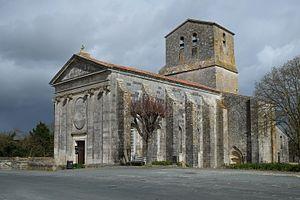
Église Saint-Pierre Soubise Charente-Maritime France
Soubise est une commune du sud-ouest de la France, située dans le département de la Charente-Maritime.